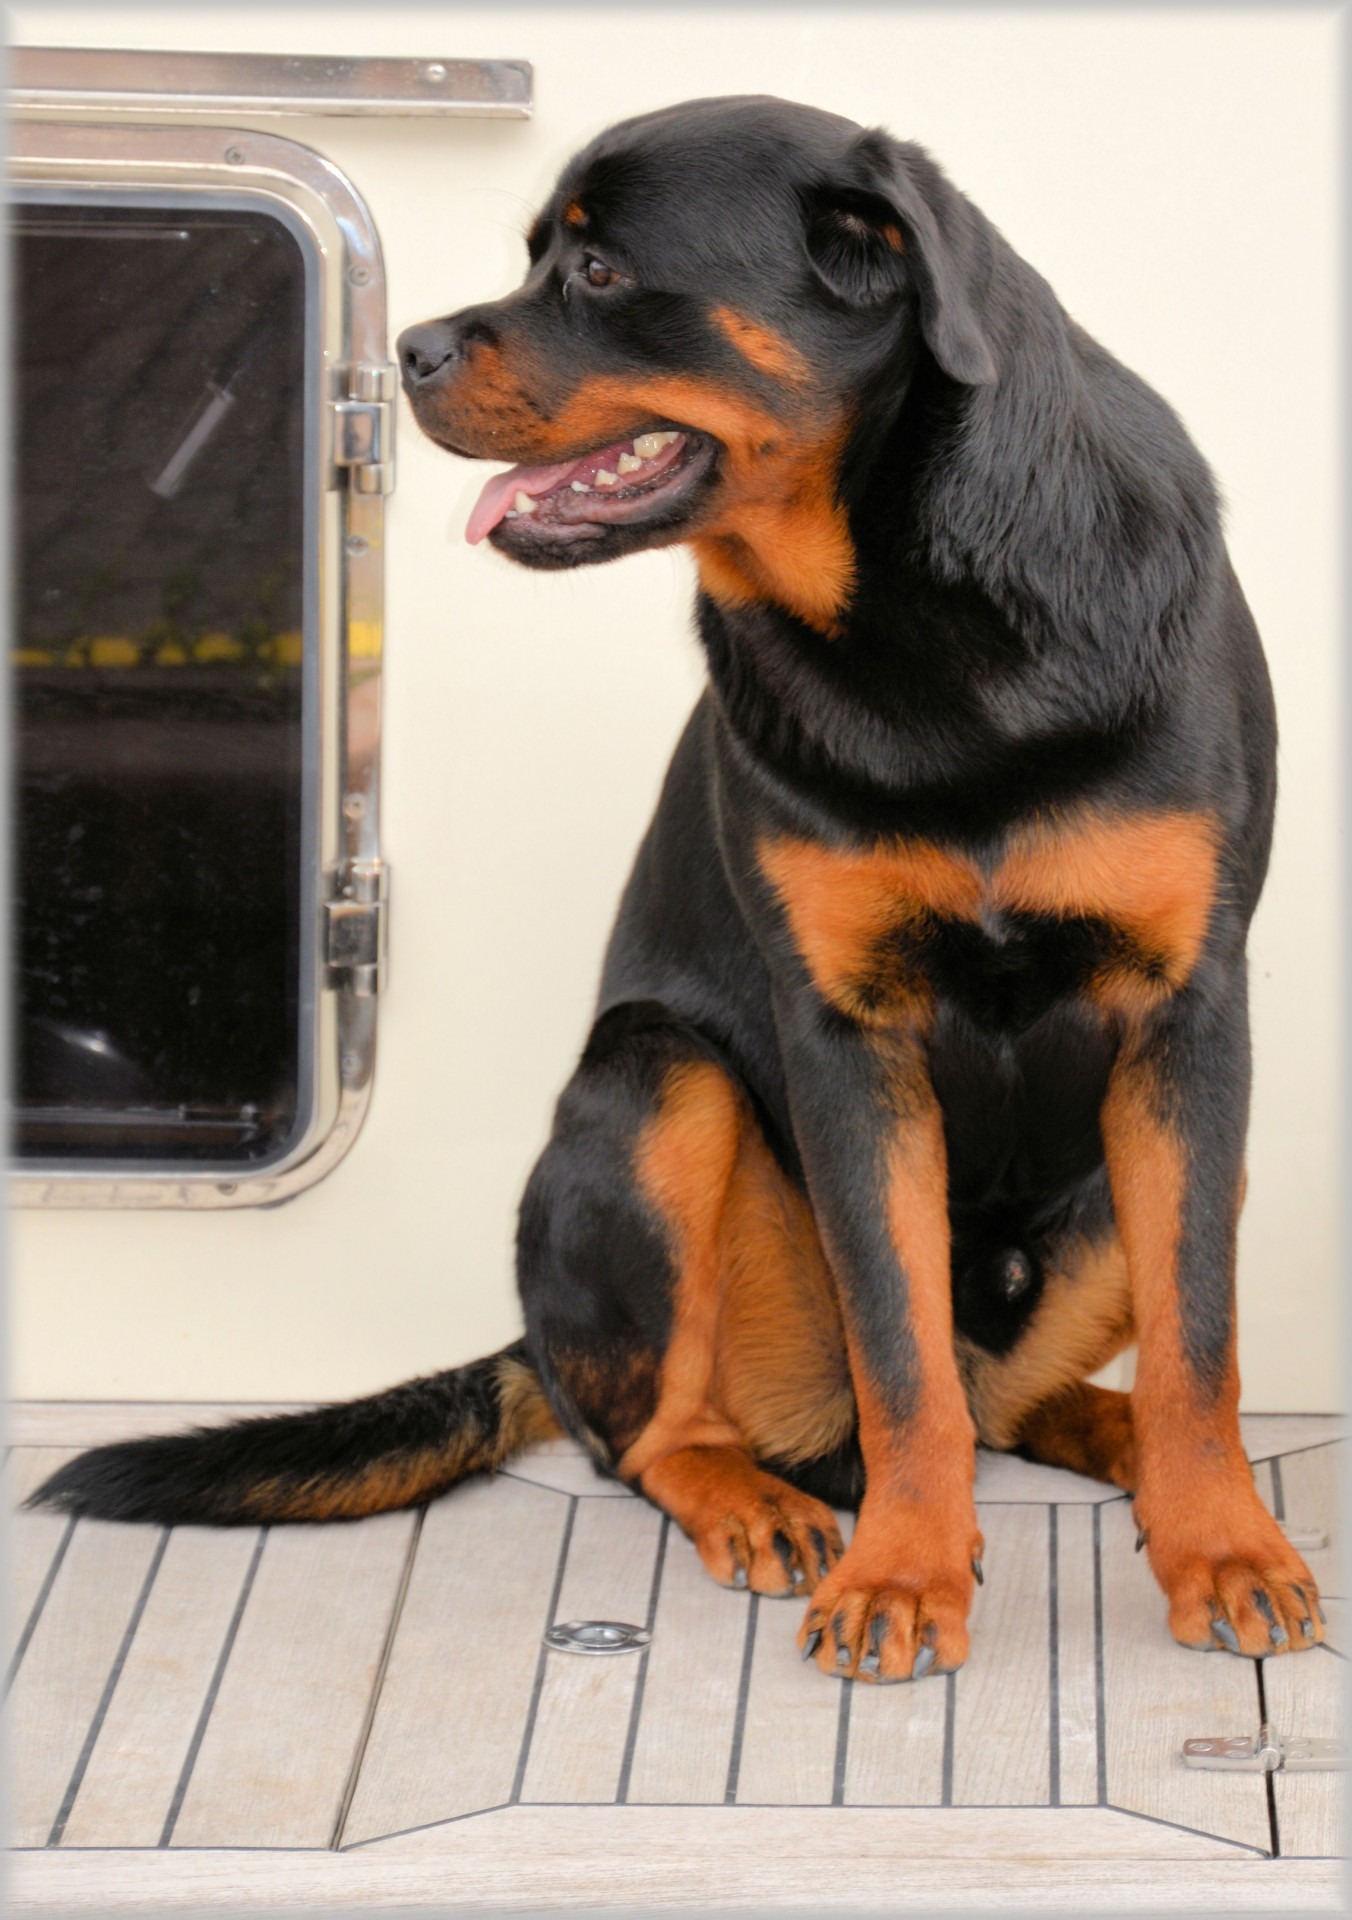
outdoor, boat, dog, animal, ship, pet, model, mammal, posing, holland, dogs, fun, happy, animals, vertebrate, series, dog breed, watch dog, rottweiler, dog like mammal, austrian black and tan hound, transylvanian hound